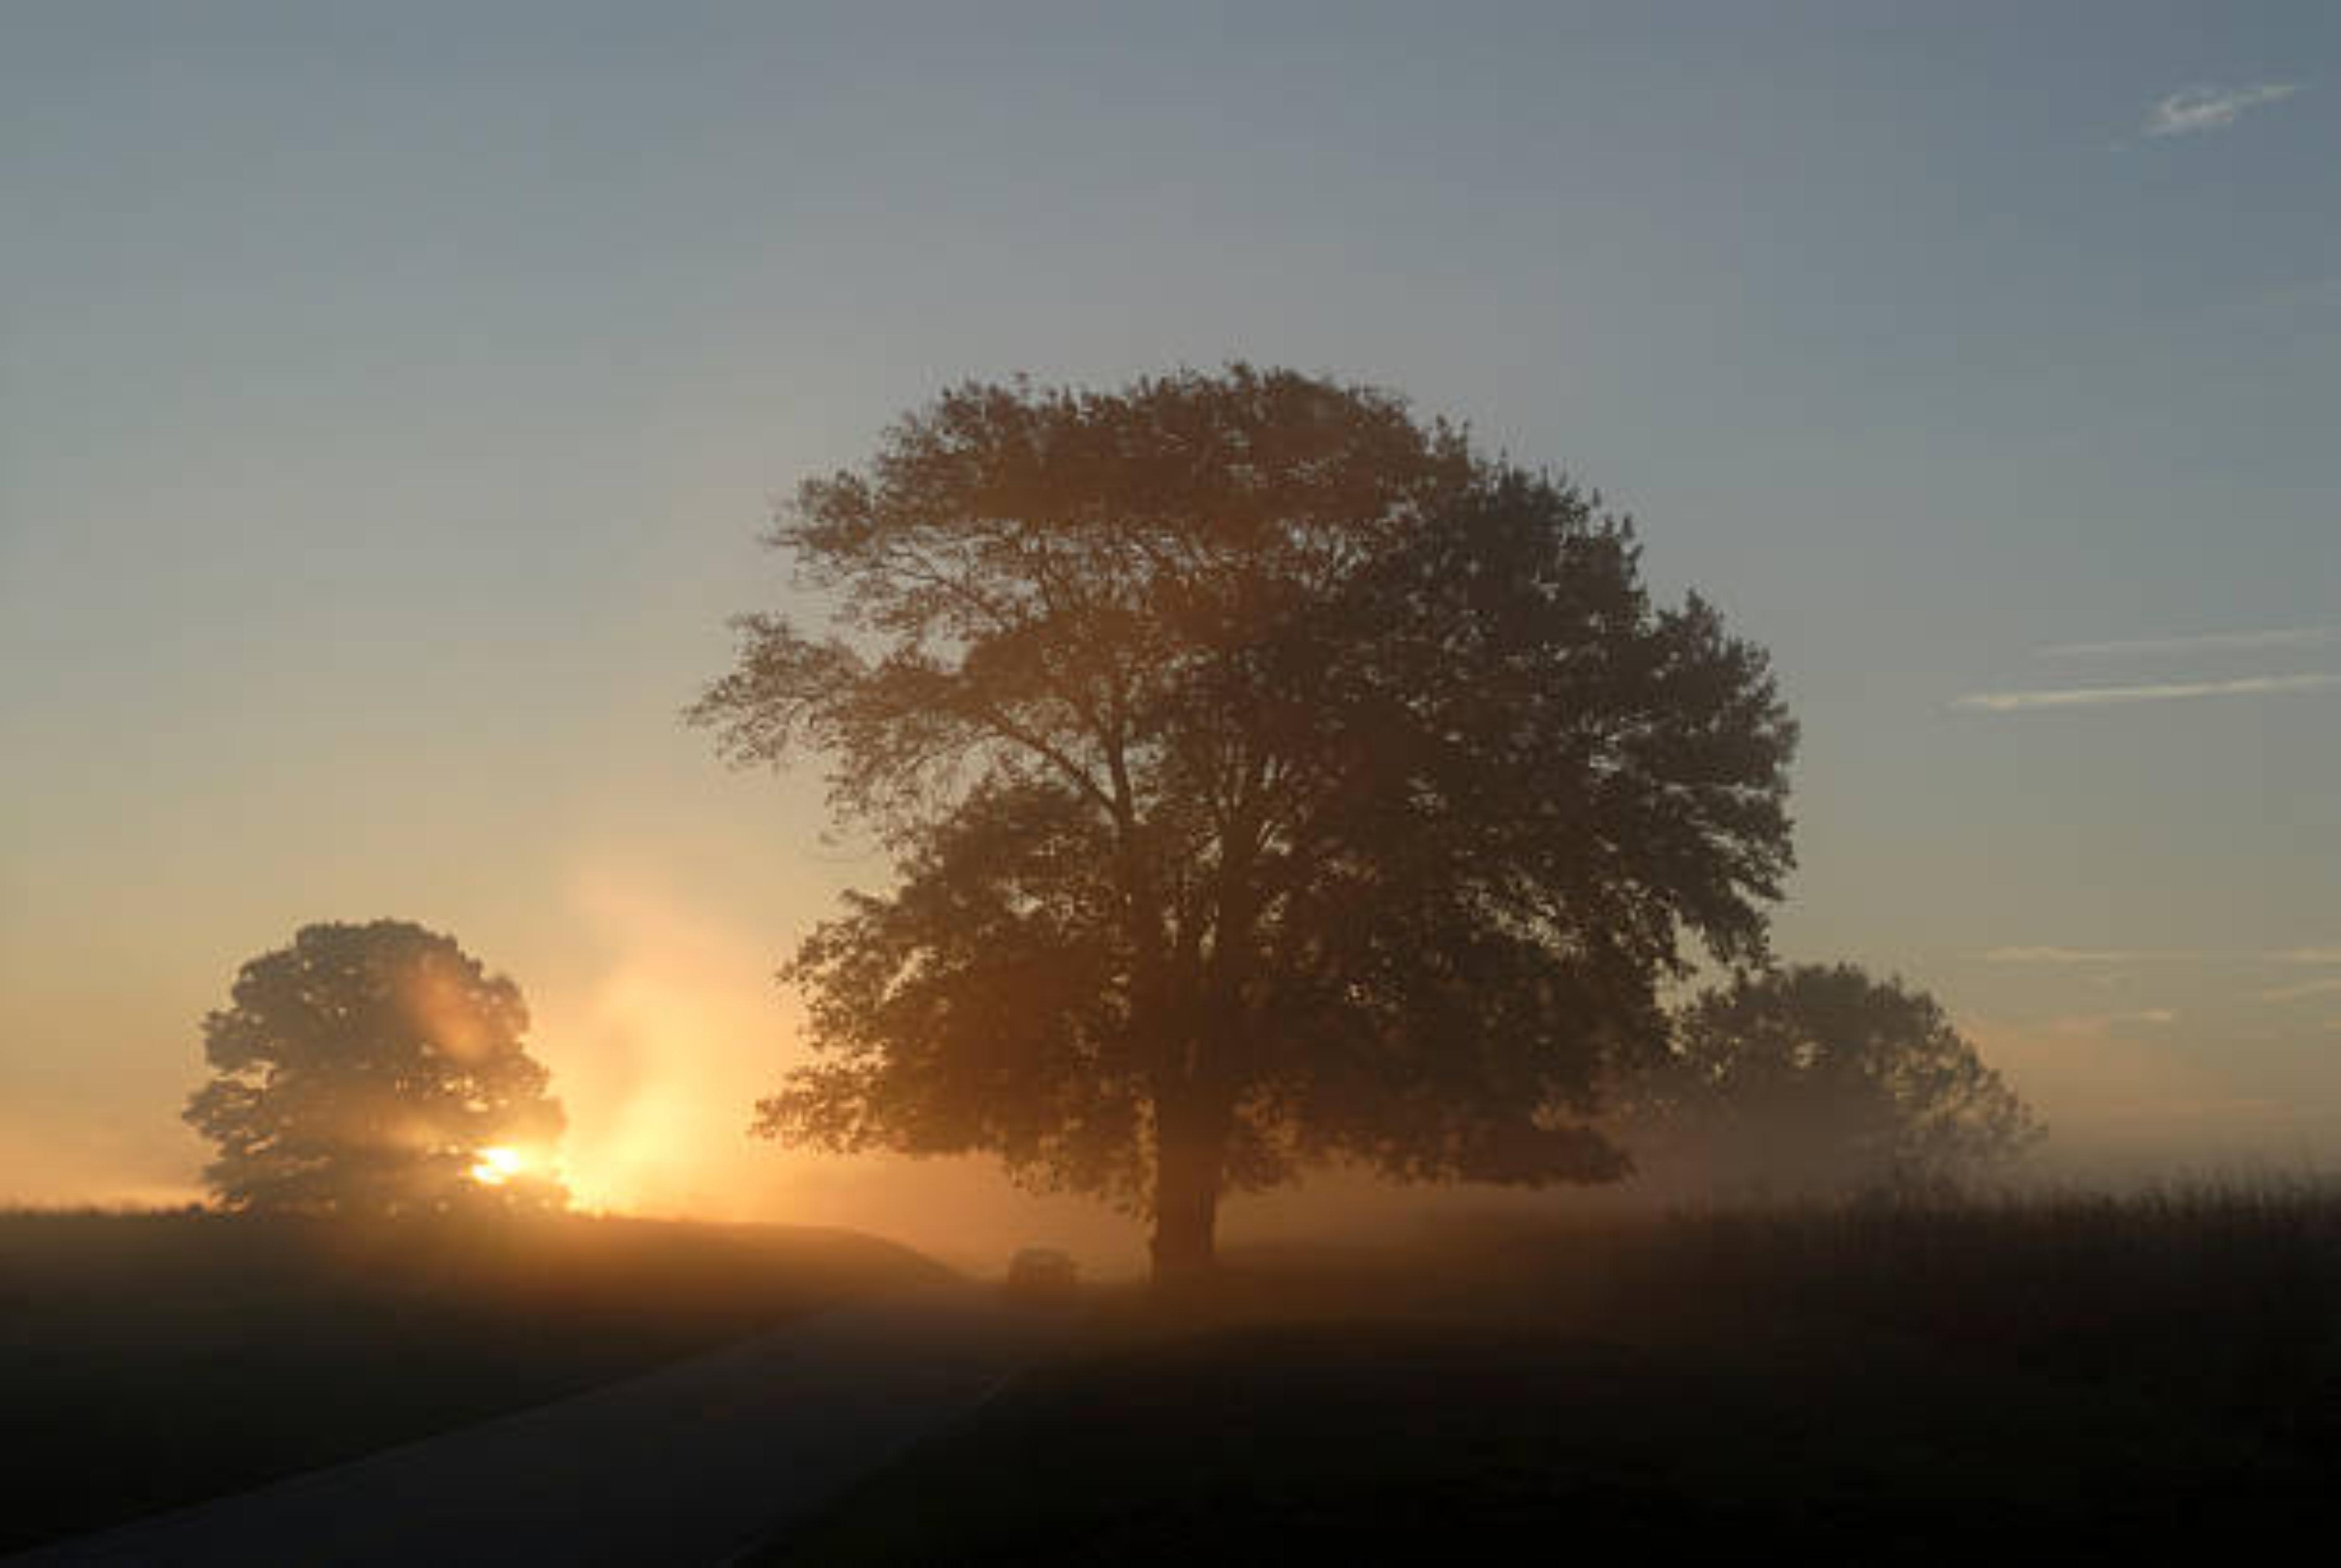
tree, sky, atmosphere, plant, cloud, ecoregion, natural landscape, leaf, branch, atmospheric phenomenon, afterglow, dusk, woody plant, sunset, sunrise, fog, landscape, morning, red sky at morning, rural area, horizon, plain, grass, twig, Tints and shades, grassland, calm, haze, mist, astronomical object, evening, dawn, backlighting, field, winter, sun, lens flare, wood, road, hill, heat, forest